Don Imus

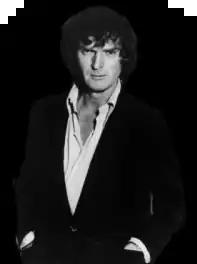
Imus, mid-1980s

John Donald Imus Jr. (July 23, 1940 – December 27, 2019), also known as Imus, was an American radio personality, television show host, recording artist, and author. His radio show "Imus in the Morning" was aired on various stations and digital platforms nationwide until 2018.